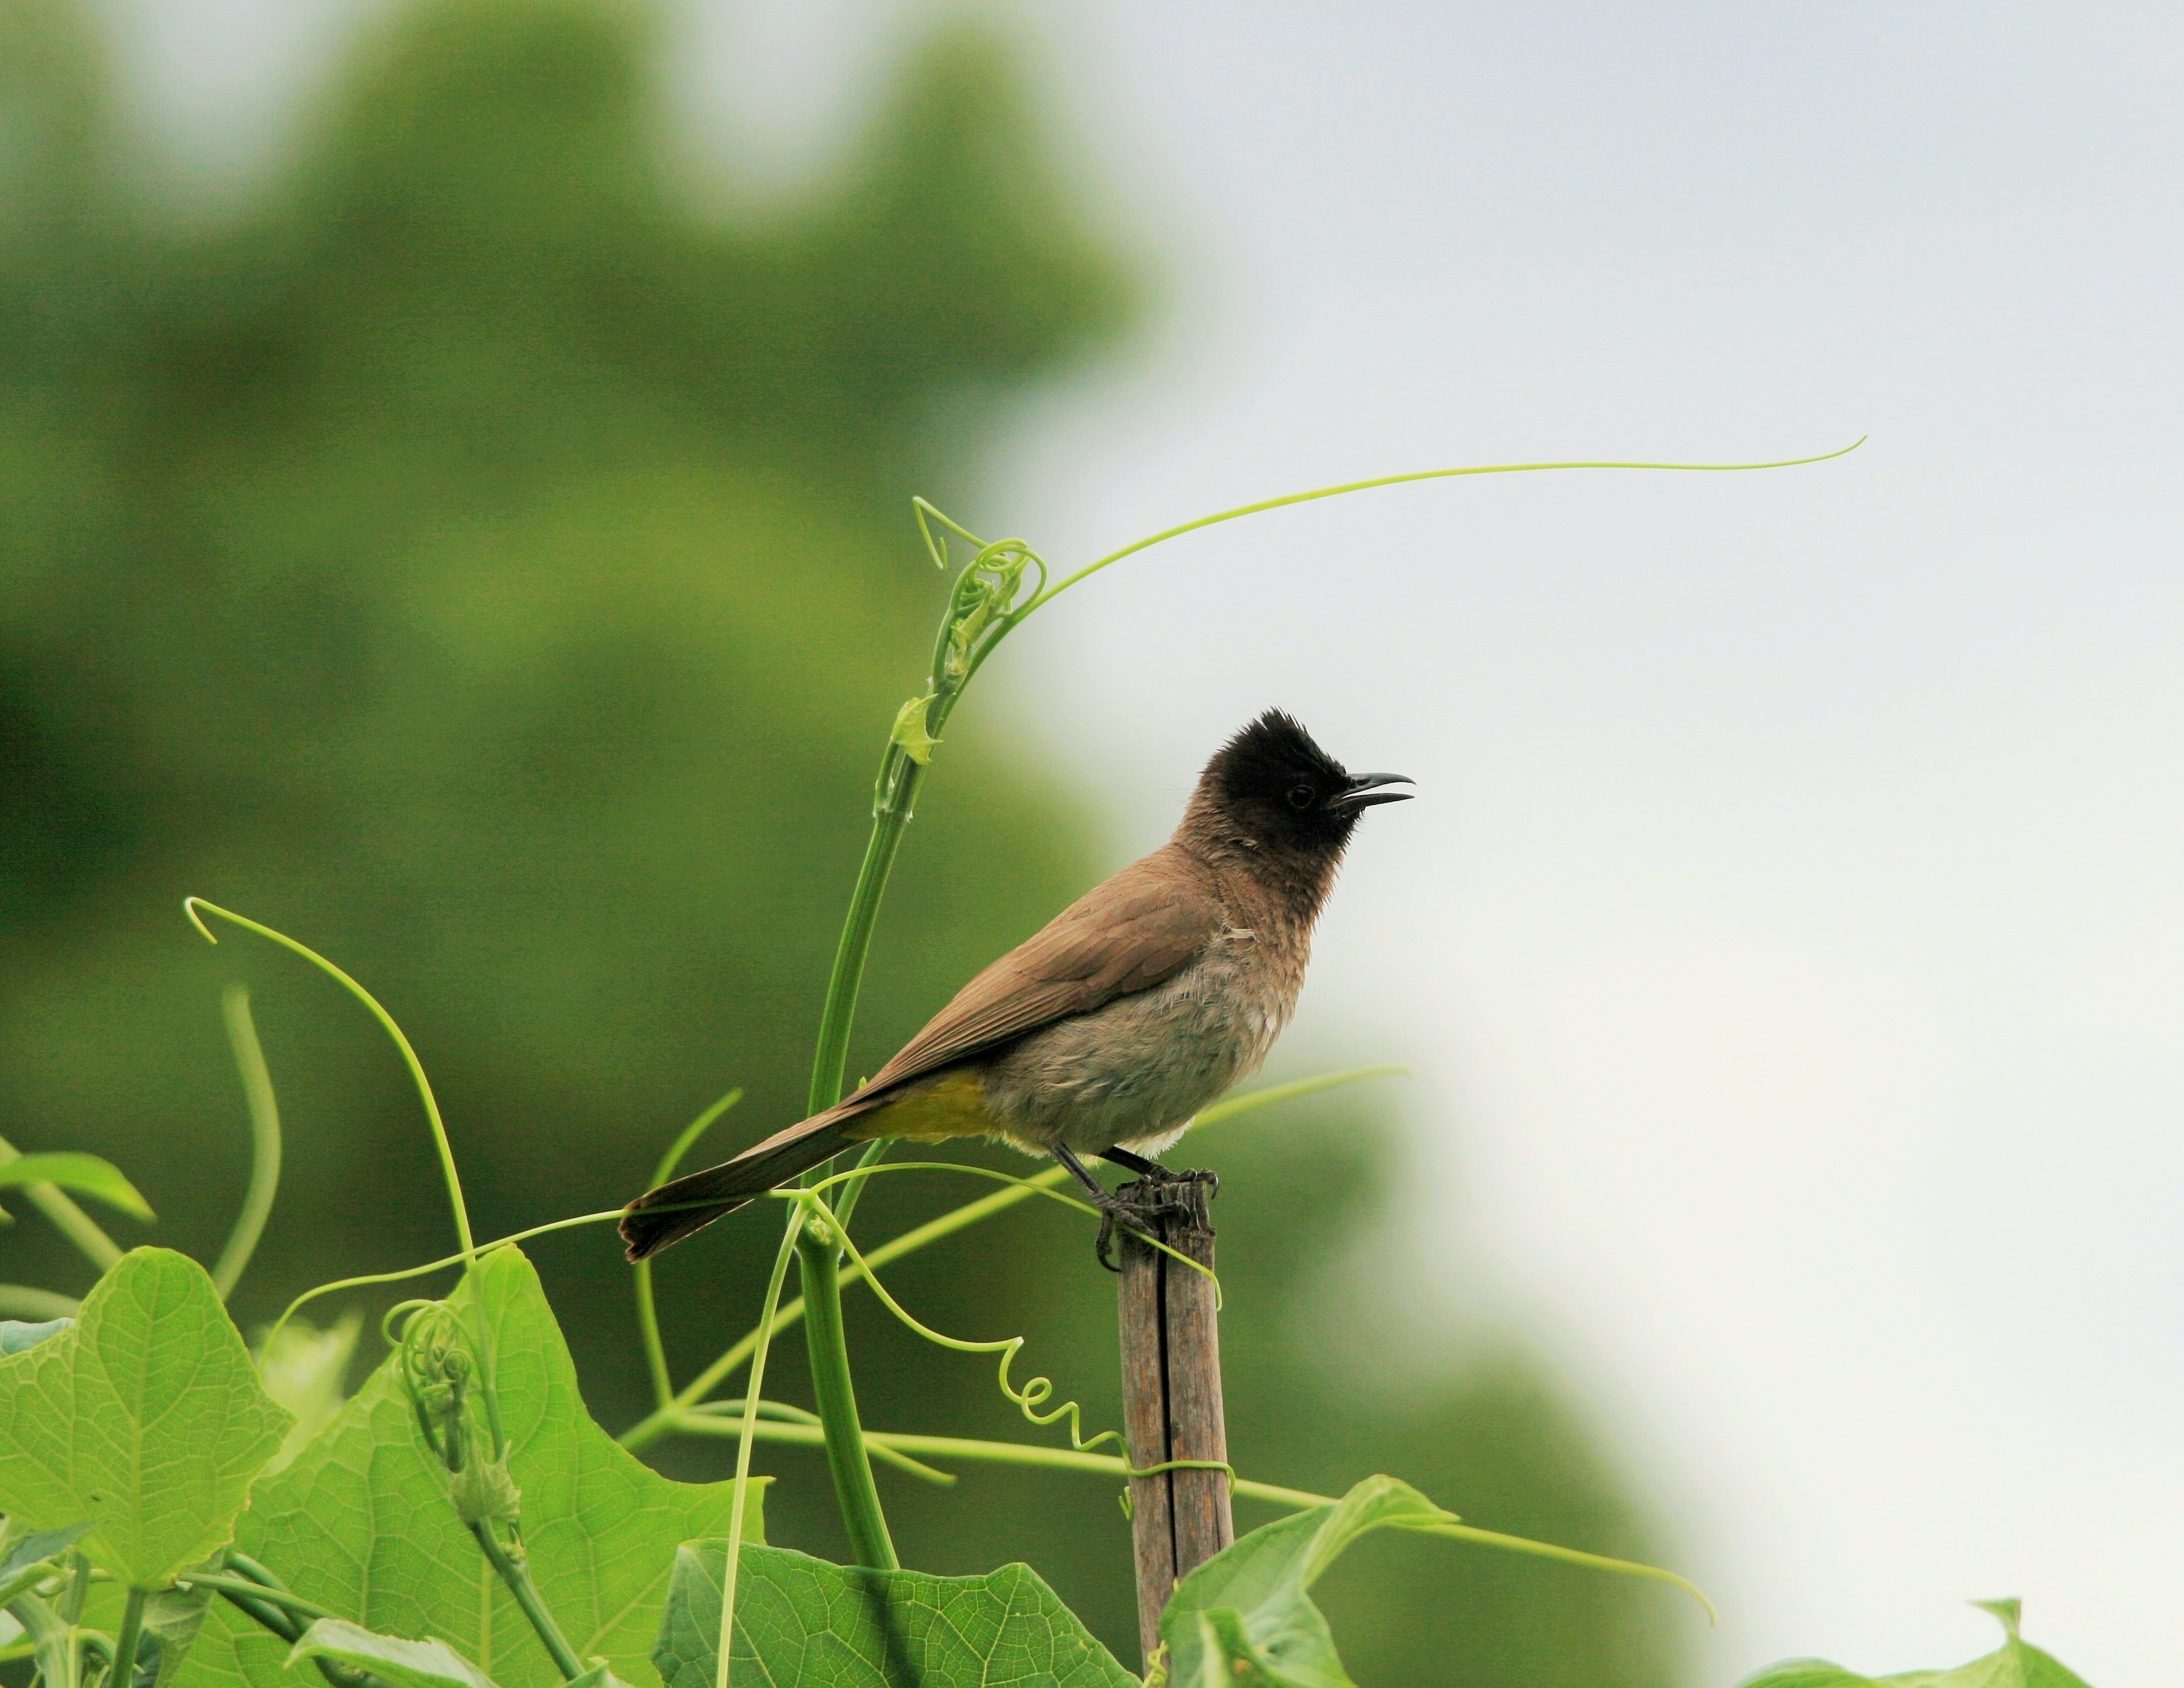
nature, outdoor, wilderness, branch, bird, flower, animal, fly, wildlife, wild, green, beak, hummingbird, mammal, freedom, feather, avian, fauna, majestic, grapevine, wings, vertebrate, creature, wren, perching bird, emberizidae, nightingale, black and brown, black eyed bul bul, beak open